Mert Günok

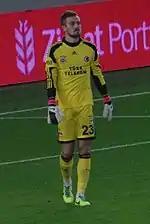
Günok in 2013–14 Turkish Cup encounter against Fethiyespor, on 4 December 2013

Günok signed his first professional contract before 2009–10 season. He was the third-choice goalkeeper, behind Volkan Demirel and Volkan Babacan of Fenerbahçe at 2010–11 season.